Ty Jeffries

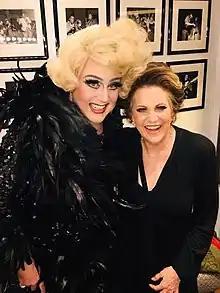
Ty Jeffries as Miss Hope Springs and Lorna Luft backstage of their concerts at The Crazy Coqs, 2019

Jeffries is best known for his onstage persona of Miss Hope Springs, playing the piano and singing his cabaret songs.